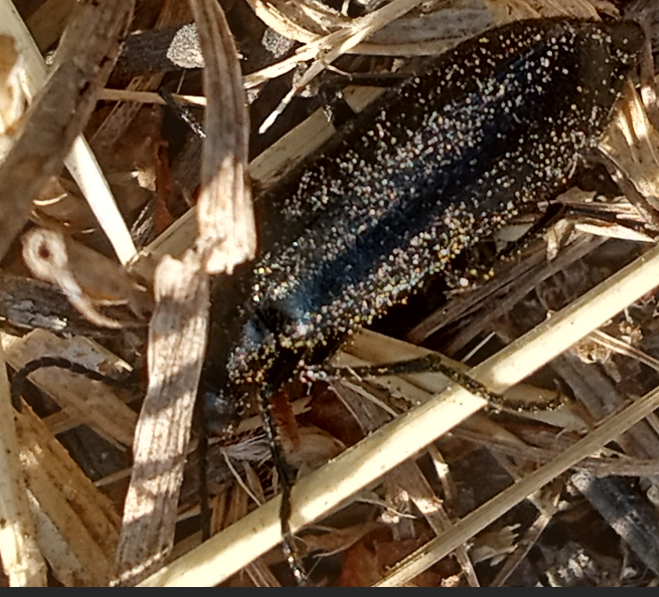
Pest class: occasional_pest